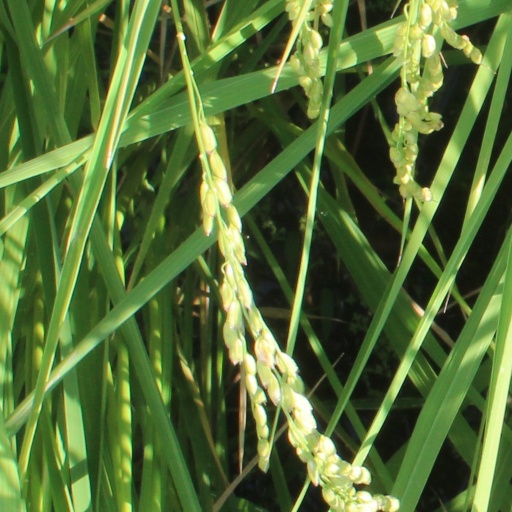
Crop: rice